Motive power depot

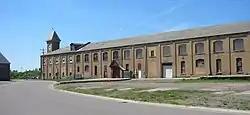
Northern Pacific Railroad Shops, Brainerd, Minnesota

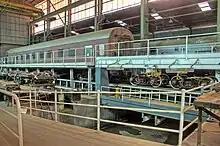
Inside a diesel shed, Peterborough, South Australia

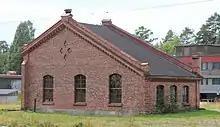
Old railway depot in Suonenjoki, Finland

A motive power depot (MPD) or locomotive depot, or traction maintenance depot (TMD), is where locomotives are usually housed, repaired and maintained. They were originally known as "running sheds", "engine sheds" or just "sheds". Facilities are provided for refuelling and the replenishing of water, lubricating oil and grease and, for steam engines, the disposal of ash. There are often workshops for day-to-day repairs and maintenance, but locomotive building and major overhauls are usually carried out at locomotive works. (Note: In American English, the term "depot" is used to refer to passenger stations or goods (freight) facilities, not to vehicle maintenance facilities.)